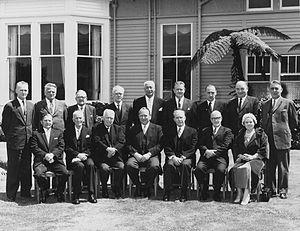
Mabel Howard, née le 18 avril 1894 à Bowden et décédée le 23 juin 1972 à Christchurch, est une femme politique néo-zélandaise membre du Parti travailliste.